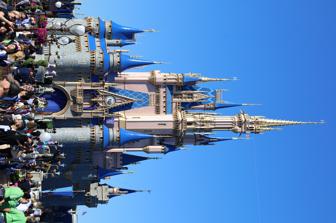
Building: Magic Kingdom
Country: United States of America
Year built: 1971
Theme park at Walt Disney World This article is about the theme park at the Walt Disney World Resort. For other Disney theme parks informally called "Magic Kingdom", see Disneyland (disambiguation) . For other uses, see Magic Kingdom (disambiguation) . Magic Kingdom Park Cinderella Castle , the icon of Magic Kingdom Location Walt Disney World , Bay Lake, Florida , United States Coordinates 28°25′07″N 81°34′52″W / 28.41861°N 81.58111°W / 28.41861; -81.58111 Status Operating Opened October 1, 1971 (53 years ago) ( 1971-10-01 ) Owner Disney Experiences ( The Walt Disney Company ) Operated by Walt Disney World Key people: Sarah Riles (VP) Perry Crawley (GM, Operations) Theme Americana , Disney characters and fairy tales Slogan The Most Magical Place On Earth Operating season Year-round Website Magic Kingdom Walt Disney World Theme parks Magic Kingdom EPCOT Disney's Hollywood Studios Disney's Animal Kingdom Water parks Disney's Typhoon Lagoon Disney's Blizzard Beach Other attractions and areas Disney Springs Flamingo Crossings Disney's BoardWalk Fantasia Gardens Winter Summerland ESPN Wide World of Sports Complex Resorts Walt Disney World Resorts Affiliated services Club 33 Disney Dining Plan Disney PhotoPass Disney Vacation Club Golden Oak MagicBands My Disney Experience Transport Disney Transport Disney Skyliner Transportation and Ticket Center Walt Disney World Monorail System v t e Magic Kingdom Park is a theme park at the Walt Disney World Resort in Bay Lake, Florida . It opened on October 1, 1971 and is owned and operated by The Walt Disney Company through its Experiences division. The official park name has changed slightly over the years - from Walt Disney World Magic Kingdom (1971–1994) to The Magic Kingdom (1994–2017). The park was initialized by Walt Disney and designed by WED Enterprises . The park layout and attractions were based on Disneyland in Anaheim, California , and are dedicated to fairy tales and Disney characters. The park icon is Cinderella Castle , inspired by the fairy tale castle featured in the 1950 animated film . In 2023, the park hosted 17.72 million visitors, making it the most visited theme park in the world for the seventeenth consecutive year and the most visited theme park in North America for at least the past twenty-three years. The park has become a cultural touchstone and symbol of modern American pop culture . History Conception Magic Kingdom entrance Walt Disney was highly involved in planning the Walt Disney World resort complex and park, coming to Florida in person to survey the land, meeting with local officials and announcing the project to the media but not being able to see his vision come to life due to his death from cancer in 1966. After Walt's death, his brother Roy Disney took over the project. Walt Disney Productions began construction on Magic Kingdom and the entire resort in 1967. The park was built as a larger, improved version of Disneyland in California. Magic Kingdom was built over a series of tunnels called utilidors , a portmanteau of utility and corridor , allowing employees (called "cast members") or VIP guests to move through the park out of sight. Because of Florida's high water table , the tunnels could not be put underground, so they were built at the existing grade, meaning the park is built on the second story, giving the Magic Kingdom an elevation of 108 feet (33 m). The area around the utilidors was filled in with dirt removed from the Seven Seas Lagoon , which was being constructed at the same time. The utilidors were built in the initial construction and were not extended as the park expanded. The tunnels were intended to be designed into all subsequent Walt Disney World parks but were set aside mostly because of financial constraints. Opening and operation Dedication Walt Disney World is a tribute to the philosophy and life of Walter Elias Disney... and to the talents, the dedication, and the loyalty of the entire Disney organization that made Walt Disney's dream come true. May Walt Disney World bring Joy and Inspiration and New Knowledge to all who come to this happy place ... a Magic Kingdom where the young at heart of all ages can laugh and play and learn together. Roy O. Disney , October 25, 1971 Magic Kingdom Park opened as the first part of the Walt Disney World Resort on October 1, 1971, commencing concurrently with Disney's Contemporary Resort and Disney's Polynesian Village Resort . It opened with twenty-three attractions, three unique to the park and twenty replicas of attractions at Disneyland, split into six themed lands, five copies of those at Disneyland ( Main Street, U.S.A. , Adventureland , Frontierland , Fantasyland , and Tomorrowland ) and the Magic Kingdom exclusive of Liberty Square , rather than the Disneyland New Orleans Square . The Walt Disney Company promised to increase this number with a combination of replicas and unique attractions. While there is no individual dedication to Magic Kingdom, the dedication by Roy O. Disney for the entire resort was placed within its gates. The only land added to the original roster of lands in the park was Mickey's Toontown Fair . The land originally opened in 1988 as Mickey's Birthdayland to celebrate Mickey Mouse's 60th birthday. Later the land was renovated as Mickey's Starland and eventually to Mickey's Toontown Fair. The land was home to attractions such as Mickey's Country House , Minnie's Country House, The Barnstormer at Goofy's Wiseacre Farm , and Donald's Boat. It closed on February 12, 2011, to make way for the expansion of Fantasyland. The Walt Disney World Railroad station in Mickey's Toontown Fair, which opened with Mickey's Birthdayland in 1988, was closed for the duration of the construction. In 2012, the space where Mickey's Toontown Fair sat reopened as a part of Fantasyland, in a sub-section called the Storybook Circus, where an updated Dumbo the Flying Elephant attraction was relocated. The Barnstormer was retained and was re-themed to The Great Goofini . Main Street, U.S.A., with Cinderella Castle in the far distance, pre-2000 Since opening day, Magic Kingdom has been closed temporarily because of eight hurricanes: Floyd , Charley , Frances , Jeanne , Wilma , Matthew , Irma , and Ian . The first non-hurricane related day the park has closed is on September 11, 2001, due to the terrorist attacks that day . Walt Disney World was closed from March 15, 2020, to July 11, 2020, due to the COVID-19 pandemic. In addition, there are four "phases" of park closure when Magic Kingdom exceeds capacity, ranging from restricted access for most guests (Phase 1) to full closure for everyone, even cast-members (Phase 4). "Magic Kingdom" was often used as an unofficial nickname for Disneyland before Walt Disney World was built. The official tagline for Disneyland is "The Happiest Place On Earth", while the tagline for Magic Kingdom is "The Most Magical Place On Earth".  Up until the early 1990s, Magic Kingdom was officially known as Walt Disney World Magic Kingdom , and was never printed without the Walt Disney World prefix. This purpose was to differentiate between the park and Disneyland in California. In 1994, to differentiate it from Disneyland, the park was officially renamed Magic Kingdom Park. Alcoholic beverages had been prohibited from the park since its opening, but this policy has gradually changed. In 2012, the Be Our Guest Restaurant opened selling wine and beer for the first time. This was the only place in the park where alcohol was permitted until December 2014 when four additional restaurants began selling beer and wine including Cinderella's Royal Table, Liberty Tree Tavern, Tony's Town Square Restaurant, and the Jungle Navigation Co. Ltd. Skipper Canteen. And finally in 2018, the park officially became the second Magic Kingdom-style park to serve alcohol at all table service restaurants, after Disneyland Paris in 1993. Early in 2024, a Disney executive confirmed that the park will expand with the addition of a 12-to-14-acre (4.9 to 5.7 ha) land located “beyond Big Thunder .” Park layout and attractions See also: List of Magic Kingdom attractions Magic Kingdom is divided into six themed "lands." The center of the park in front of Cinderella Castle is designed like a wheel with a hub and spoke design. Pathways spoke out from the hub across the 107 acres (43 ha) of the park and lead to these six lands. The Walt Disney World Railroad circles around the 1.5-mile (2.4 km) perimeter of the park. Lands of Magic Kingdom Main Street, U.S.A. Adventureland Frontierland Liberty Square Fantasyland Tomorrowland Main Street, U.S.A. Main article: Main Street, U.S.A. Main Street, U.S.A. is modeled after an idealized early-20th century American town, inspired by Walt Disney's hometown of Marceline, Missouri . Main Street features a train station, town square, movie theater, city hall, firehouse, restaurants, emporium, shops, arcades, and several varieties of horse-drawn and motor-powered vehicles. Guests enter the park underneath the main station of the Walt Disney World Railroad and into the town square. At the far end of Main Street, U.S.A. is the park's hub, anchored by Cinderella Castle and the Partners statue . Symbolically, Main Street represents the park's " opening credits ", where guests pass under the train station (the opening curtain) at left or right, then view the names of key personnel along the windows of the buildings' upper floors. Many windows bear the name of a fictional business, such as "Seven Summits Expeditions, Frank G. Wells President", with each representing a tribute to significant people connected to the Disney company and the development of the Walt Disney World Resort. It features stylistic influences from around the country. Taking its inspiration from New England to Missouri , this design is most noticeable in the four corners in the middle of Main Street, where each of the four corner buildings represents a different architectural style. The second and third stories of all the buildings along Main Street are designed with forced perspective , and are actually shorter than the first stories. The musical soundtrack played at the entrance includes musical selections from the 1943 Broadway musical Oklahoma! and the 1957 Broadway musical The Music Man . The Dapper Dans , a men's a cappella singing group, typically perform throughout Main Street. Adventureland Main article: Adventureland Adventureland represents the mystery of exploring exotic lands and features several attractions themed to resemble the remote landscapes of Africa , Asia , the Middle East , South America , the Caribbean , and the South Pacific . Jungle Cruise is a comedic riverboat cruise attraction that travels along wild waterways from around the world. Pirates of the Caribbean is a dark ride depicting the exploits and plundering of a pirate siege on Caribbean island town featuring several characters from the subsequent eponymous film series . Walt Disney's Enchanted Tiki Room is a Polynesian musical Audio-Animatronic show drawing from American tiki culture in the Sunshine pavilion. Swiss Family Treehouse is an interactive walk-through treehouse attraction based on the 1960 film, Swiss Family Robinson . The Magic Carpets of Aladdin is an aerial carousel -style ride based on the 1992 film, Aladdin . Frontierland Main article: Frontierland Frontierland is a romanticized portrayal of the American frontier , particularly elements from the American Old West , including cowboys , Native Americans and Western saloons . Big Thunder Mountain Railroad is a mine train roller coaster featuring a runaway mine train through mine shafts and canyons of the American Southwest . Tiana's Bayou Adventure is a log flume ride inspired by the 2009 film, The Princess and the Frog . Tom Sawyer Island is inspired by the literary characters and stories of Mark Twain 's The Adventures of Tom Sawyer , featuring interactive trails and scenic outlooks. Surrounding Tom Sawyer Island is the Rivers of America , an artificial waterway based on the untamed rivers found across the United States, that flows through Frontierland and Liberty Square. Traversing through the Rivers of America is the Liberty Belle Riverboat , a steam-powered riverboat attraction themed to a 19th-century sternwheeler . Other attractions include the Country Bear Musical Jamboree . Liberty Square Main article: Liberty Square Liberty Square is inspired by a colonial American town set during the American Revolutionary War . The land contains recreations and replicas found in Philadelphia and Boston such as Independence Hall , the Liberty Tree , and the Liberty Bell . The Hall of Presidents is a film presentation and stage show themed to the American presidency and featuring all 46 individual American presidents in Audio-Animatronic form. Tucked away in a corner of Liberty Square is The Haunted Mansion , a dark ride omnimover attraction themed to a haunted New England manor . The Liberty Belle riverboat's dock is located on the shores of Liberty Square. Fantasyland Main article: Fantasyland Fantasyland is themed to Disney's animated fairy tale feature films . Depicted in a medieval-faire style, Fantasyland features multiple attractions featuring various Disney characters and stories, including Peter Pan's Flight , It's a Small World , Mickey's PhilharMagic in Fantasyland Theatre, Mad Tea Party , The Many Adventures of Winnie the Pooh , and Prince Charming Regal Carrousel . Outside of the castle courtyard is Fantasyland Forest, featuring attractions based on other Disney princesses and heroines: Seven Dwarfs Mine Train , is a mine cart roller coaster based on Snow White and the Seven Dwarfs ; The Little Mermaid: Ariel's Undersea Adventure is a dark ride omnimover attraction based on The Little Mermaid ; Be Our Guest Restaurant is a themed restaurant with character dining themed to Beast 's castle in Beauty and the Beast ; Enchanted Tales with Belle, and Ariel's Grotto . Storybook Circus Storybook Circus is a subsection of Fantasyland, themed to a traveling circus stopped along a railroad route just outside of Fantasyland Forest. The land's marquee attractions include Dumbo the Flying Elephant , an aerial carousel-style ride based on the 1941 film Dumbo ; The Barnstormer , a family roller coaster featuring Goofy as a daredevil stuntman; and Casey Jr. Splash 'n' Soak Station . Originally, Storybook Circus was the location of Mickey's Toontown Fair , which closed permanently on February 11, 2011. Some elements of Mickey's Toontown Fair were demolished, and others were re-themed to fit the circus concept. An expanded Dumbo the Flying Elephant ride was built, with an interactive queue, and a second Dumbo ride was built next to it, in order to increase capacity. The Barnstormer at Goofy's Wiseacre Farm was re-themed to "The Great Goofini". A big top area was built for meet-and-greets, called Pete's Silly Sideshow . This attraction features Goofy as a stuntman, Daisy Duck as a fortune-teller, Donald Duck as a snake-charmer, Minnie Mouse as a magician, and Pluto as a special performer. Storybook Circus opened with a "streetmosphere" circus act called The Giggle Gang, which had a two-year run from 2012 until 2014. Tomorrowland Main article: Tomorrowland Tomorrowland is themed to the concept of the future inspired by the optimism and scientific advancements of the Space Age and Atomic Age . Several attractions include Astro Orbiter , Buzz Lightyear's Space Ranger Spin , Monsters, Inc. Laugh Floor , Tomorrowland Speedway , the PeopleMover , and Walt Disney's Carousel of Progress , except for Stitch's Alien Encounter Character Greeting! as a  meet and greet location. A pair of thrill ride roller coasters are located on the western edge of Tomorrowland: Space Mountain , themed to space exploration through the cosmos; and TRON Lightcycle / Run , based on the digital software world of the Grid from Tron . Transportation and Ticket Center Main article: Transportation and Ticket Center The resort's monorail system and ferryboats transport guests to and from the Magic Kingdom. Magic Kingdom lies more than a mile away from its parking lot, on the opposite side of the man-made Seven Seas Lagoon. Upon arrival, guests are taken by the parking lot trams to the Transportation and Ticket Center (TTC), which sells admission into the parks and provides transportation connections throughout the resort complex. Guests using city buses, non-Disney hotel shuttles or ridesharing services are also dropped off at the TTC. To travel between the TTC and the Magic Kingdom, guests have their choice of taking a ferry boat or the Walt Disney World Monorail System . The three ferries are clad in different trim colors and are named for past Disney executives: the General Joe Potter (blue), the Richard F. Irvine (red) and the Admiral Joe Fowler (green). The main monorail loop has two tracks. The outer track is used by the Express Line with direct service between the TTC and Magic Kingdom, while the inner track is the Resort Line with additional stops at the Contemporary, Grand Floridian and Polynesian Village resorts. Epcot is also accessible from the TTC on a spur monorail line that was added upon that park's opening in 1982. The hotels in the Magic Kingdom Resort Area are connected to the park by walking paths, ferry boats, or the Walt Disney World Monorail System . Disney-owned hotels in other resort areas have Disney Transport buses to the Magic Kingdom, but these do not serve the TTC. Instead, they operate from three bus loops directly adjacent to the park's main gate. Attendance Year Attendance Rank Ref. 2000 15,400,000 1st 2001 14,700,000 1st 2002 14,000,000 1st 2003 14,040,000 1st 2004 15,100,000 1st 2005 16,100,000 1st 2006 16,640,000 1st 2007 17,060,000 1st 2008 17,063,000 1st 2009 17,233,000 1st 2010 16,972,000 1st 2011 17,142,000 1st 2012 17,536,000 1st 2013 18,588,000 1st 2014 19,332,000 1st 2015 20,492,000 1st 2016 20,395,000 1st 2017 20,450,000 1st 2018 20,859,000 1st 2019 20,963,000 1st 2020 6,941,000 1st 2021 12,691,000 1st 2022 17,133,000 1st 2023 17,720,000 1st Television adaptation In 2012, Jon Favreau announced he was planning a film called Magic Kingdom . The film was described as “ Night at the Museum at Disneyland ,” meaning that the film would tell a story where all the characters at Disney come to life at night. Marc Abraham and Eric Newman of Strike Entertainment were scheduled to produce the film. Writer-producer Ronald D. Moore had previously written an original script for the project, which the studio eventually declined to use, stating that Favreau and a new screenwriter would develop a new script. In 2021, it was announced as a new project, now developed as a television series for Disney+ . Moore was brought back to develop the series which will see that the various lands in the Magic Kingdom are actually gateways to alternate worlds, thus setting up a shared universe. The first in the series will be The Society of Explorers and Adventurers (SEA) . In popular culture Adventures in the Magic Kingdom , a 1990 video game for the Nintendo Entertainment System Down and Out in the Magic Kingdom , a 2003 science fiction novel by Cory Doctorow The Kingdom Keepers , a 2005 children's novel by Ridley Pearson The Florida Project , a 2017 drama film directed by Sean Baker See also Mickey's Not-So-Scary Halloween Party Mickey's Very Merry Christmas Party Rail transport in Walt Disney Parks and Resorts List of Magic Kingdom attractions List of Walt Disney World Resort attractions References